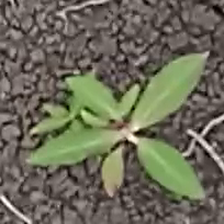
Weed species: Moti_dudhi(Euphorbia_geneculata_L)